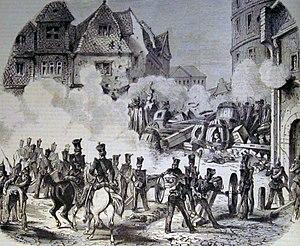
L'Armée royale prussienne était l'armée du royaume de Prusse. Ces forces armées furent essentielles dans l'affirmation du Brandebourg en tant que pouvoir européen.
Un État policier est un gouvernement qui exerce son pouvoir de manière autoritaire et arbitraire, par le biais des forces policières. Les habitants d'un État policier sont limités dans leur liberté d'expression et leur liberté de circulation, et peuvent faire l'objet de diverses coercitions, de tortures, être soumis à de la propagande, de la manipulation mentale, ou encore une surveillance de masse par un État, sous la menace de forces policières.